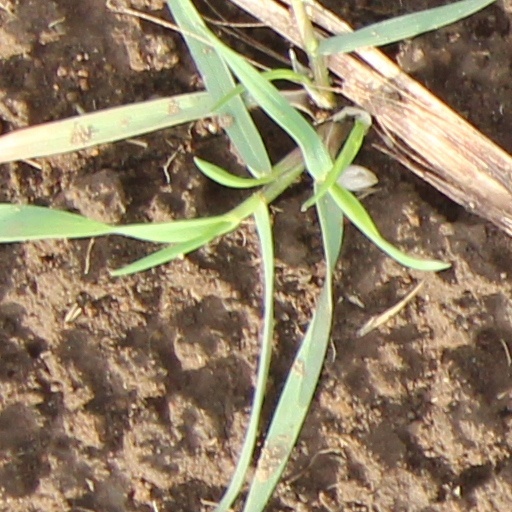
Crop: wheat